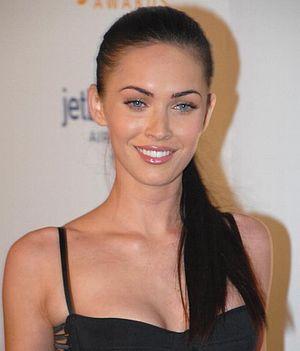
Megan Fox est une actrice et mannequin américaine, née le 16 mai 1986 à Oak Ridge.